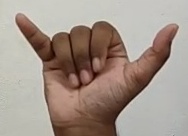
ASL sign: Y